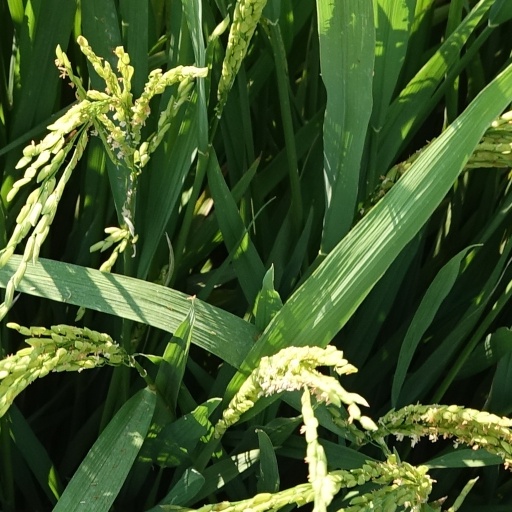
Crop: rice